Kiki Mordi

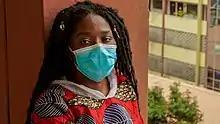

Nkiru "Kiki" Mordi is a Nigerian investigative journalist, filmmaker, writer and entrepreneur. She dropped out of school because she was harassed by a lecturer in her school. This ordeal was what led her to shoot the "Sex for Grades" video with the "BBC Africa Eye". The documentary exposed the depth of sexual harassment among Nigerians and Ghanaian lecturers. In 2016, she won the award of Outstanding Radio Program Presenter (South-South) at the Nigerian Broadcasters Merit Awards.